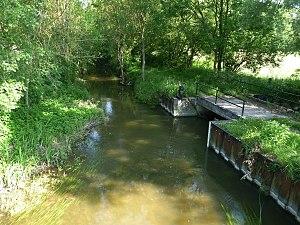
Le Beau à St-Médard (Charente, France)
Saint-Médard est une commune du Sud-Ouest de la France, située dans le département de la Charente.
Le Beau est un ruisseau du sud-ouest de la France et un affluent du Né, c'est-à-dire un sous-affluent de la Charente. Il arrose le département de la Charente.